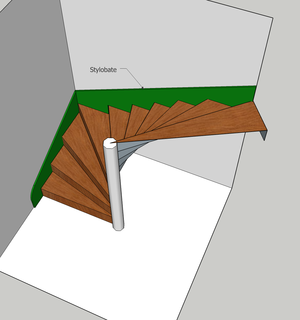
Modèle 3d figurant un escalier dans l'angle de deux murs et le stylobate
Un stylobate en architecture désigne :